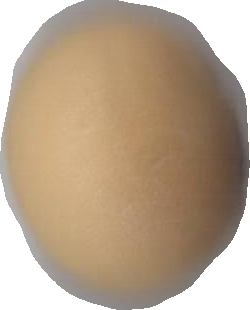
Variety: Grobogan